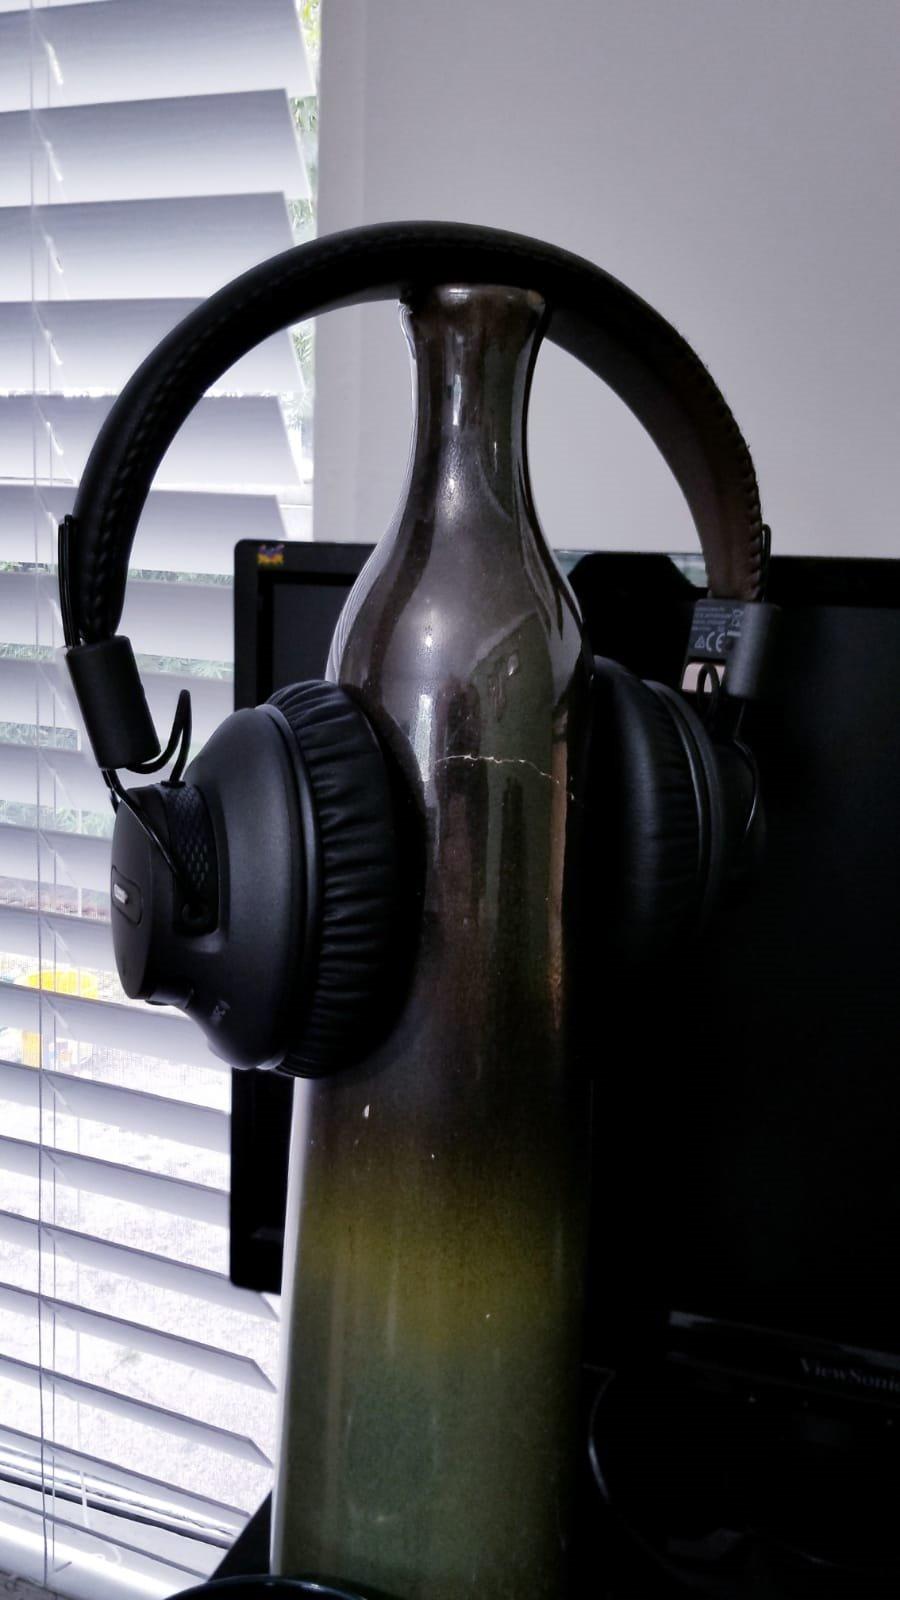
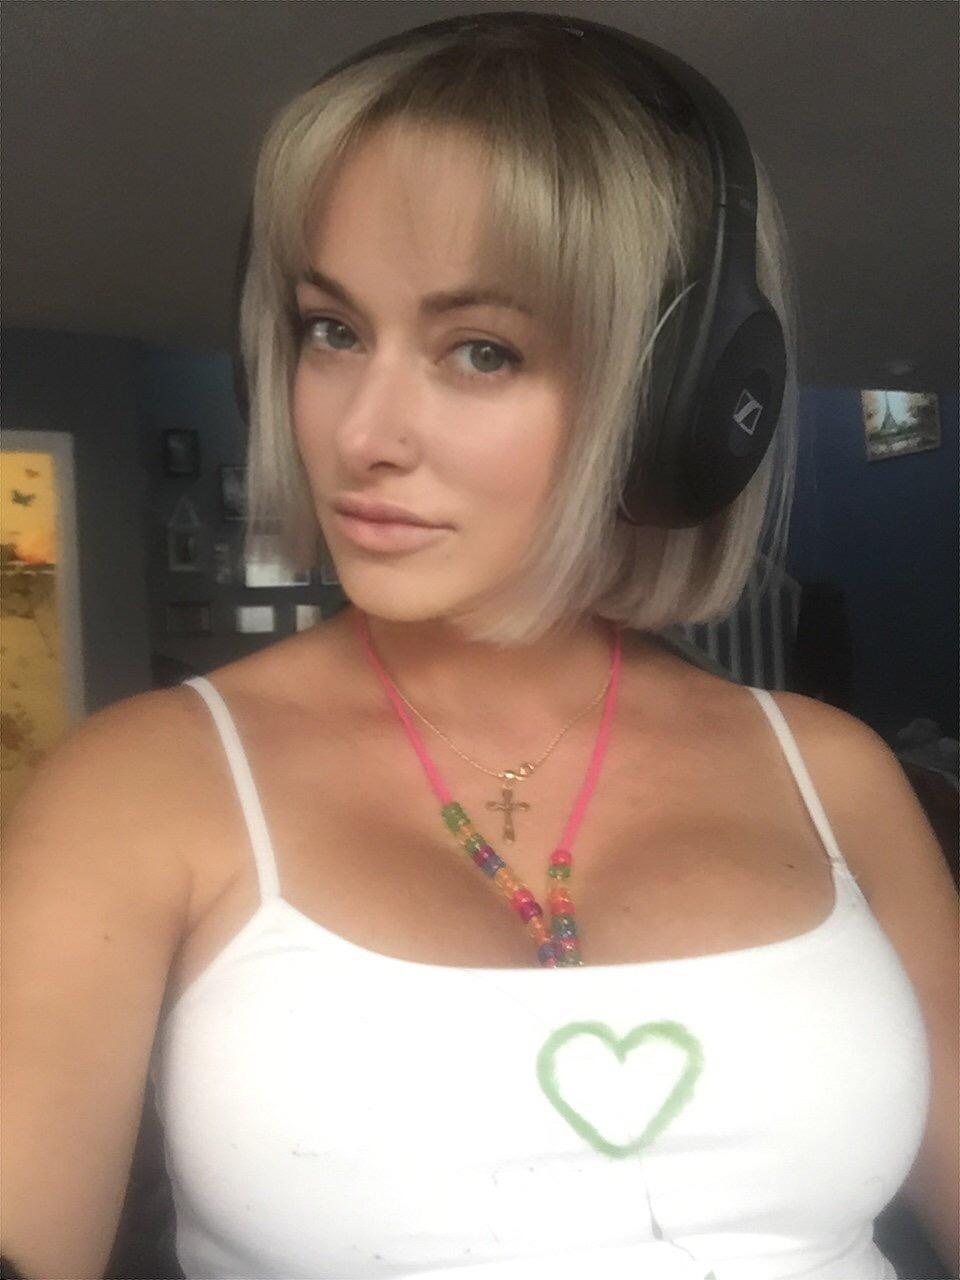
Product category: headphones
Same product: no